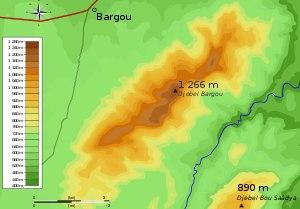
Le djebel Bargou est une montagne tunisienne qui culmine à 1 266 m d'altitude.